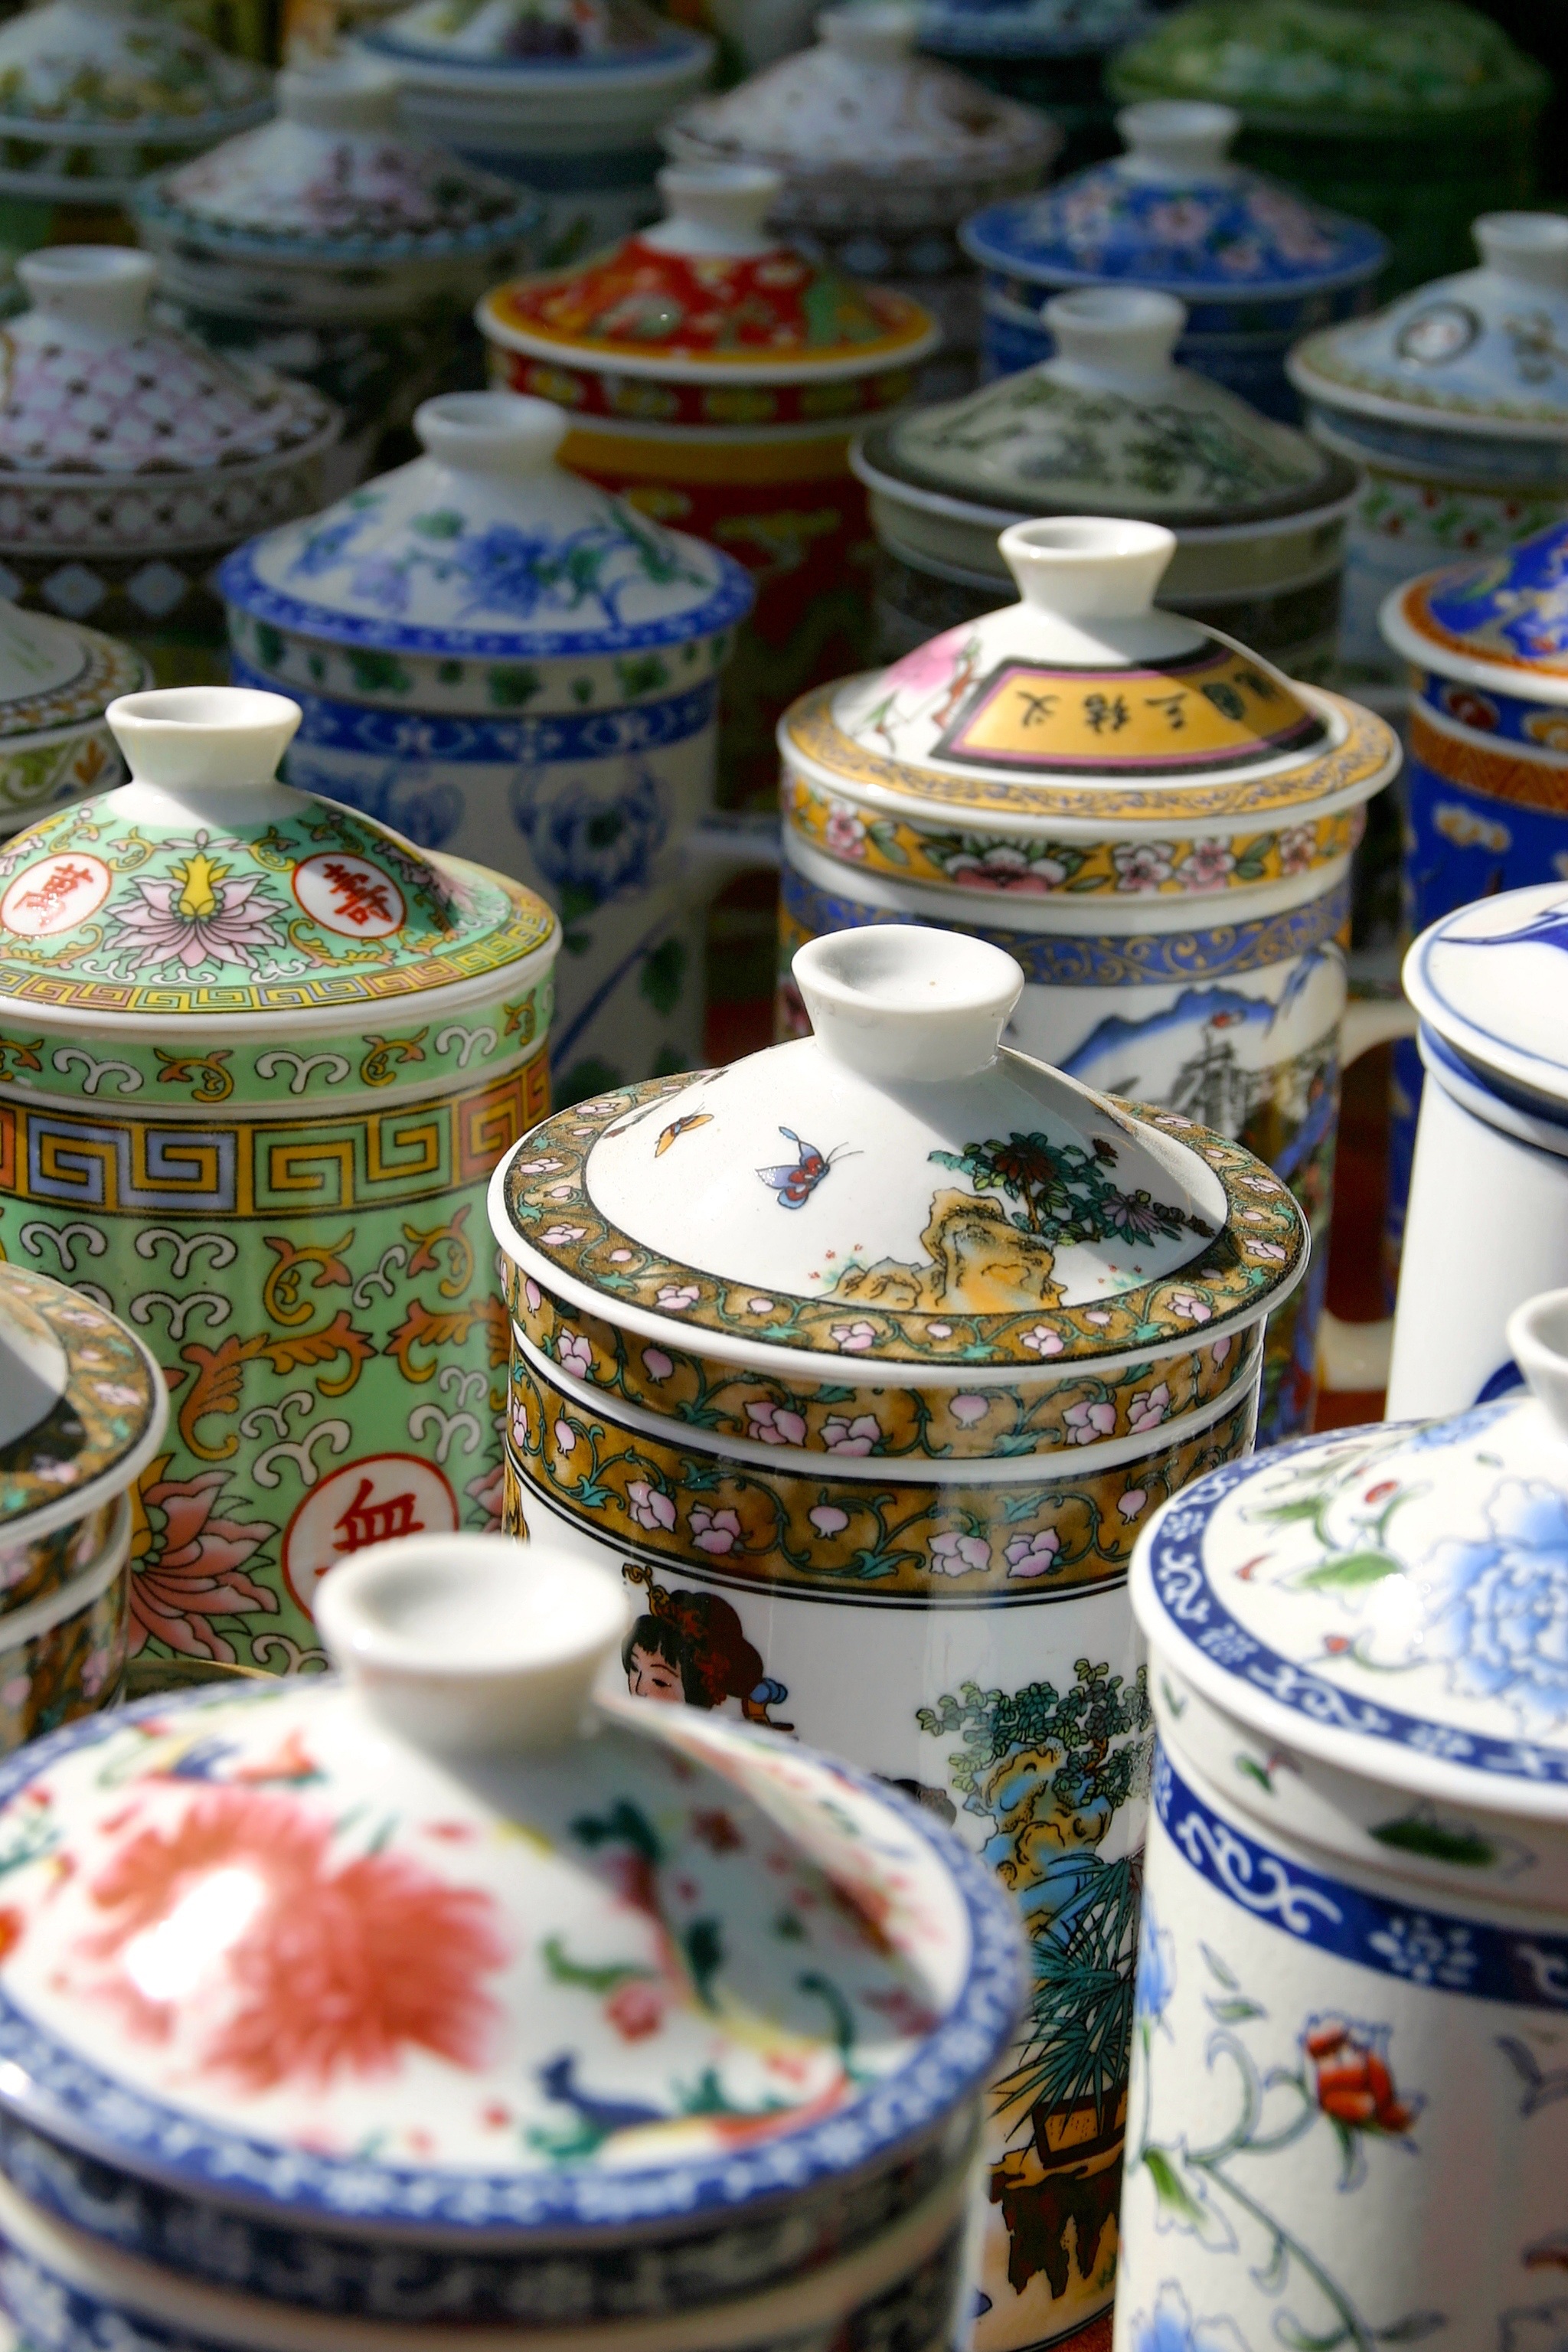
cup, meal, food, color, market, blue, business, art, trade, jugs, sale, porcelain, buy